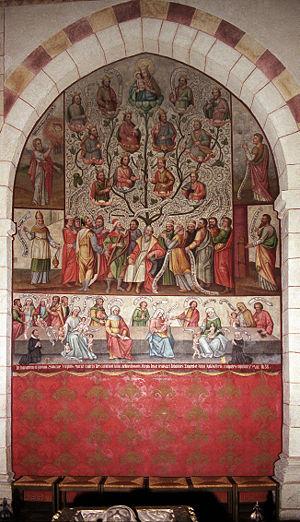
Limbourg-sur-la-Lahn ou Limburg an der Lahn est une ville allemande, chef-lieu de l'arrondissement de Limbourg-Weilbourg en Hesse.